Malcolm X

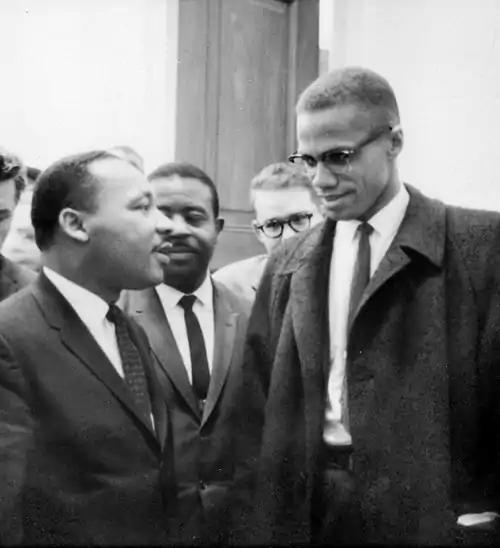
Malcolm X's only meeting with Martin Luther King Jr., March 26, 1964, during the Senate debates regarding the (eventual) Civil Rights Act of 1964.

Malcolm X is widely regarded as the second most influential leader of the Nation of Islam after Elijah Muhammad. He is largely credited with helping the group's dramatic increase in membership between the early 1950s and early 1960sfrom around 1,200 to between 50,000 and 100,000 members, with up to 25,000 actively attending, according to estimates.